Lorraine Monk

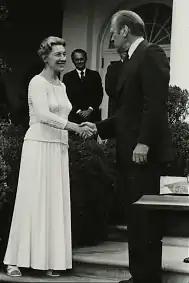
Monk meets Gerald Ford during the United States Bicentennial, 1976

Lorraine Althea Constance Monk (née Spurrell; May 26, 1922 – December 17, 2020) was a Canadian photographer and executive producer with the National Film Board of Canada who led the production of multiple photography projects chronicling Canadian culture from the 1960s onward. She worked to establish the Canadian Museum of Photography in Toronto, which spawned multiple satellite museums across the country. Over 160,000 of the photographs that she commissioned to detail contemporary Canada are housed at the National Gallery of Canada. She also led the publication of photography books including "Canada: A Year of the Land, Call Them Canadians," "Canada with Love, Between Friends" (which was Canada's gift to the United States on its bicentennial in 1976), and "Photographs that Changed the World".